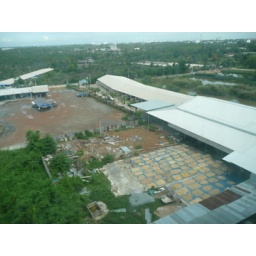
fish market by day